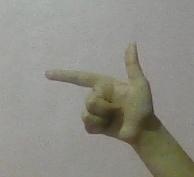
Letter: yaa